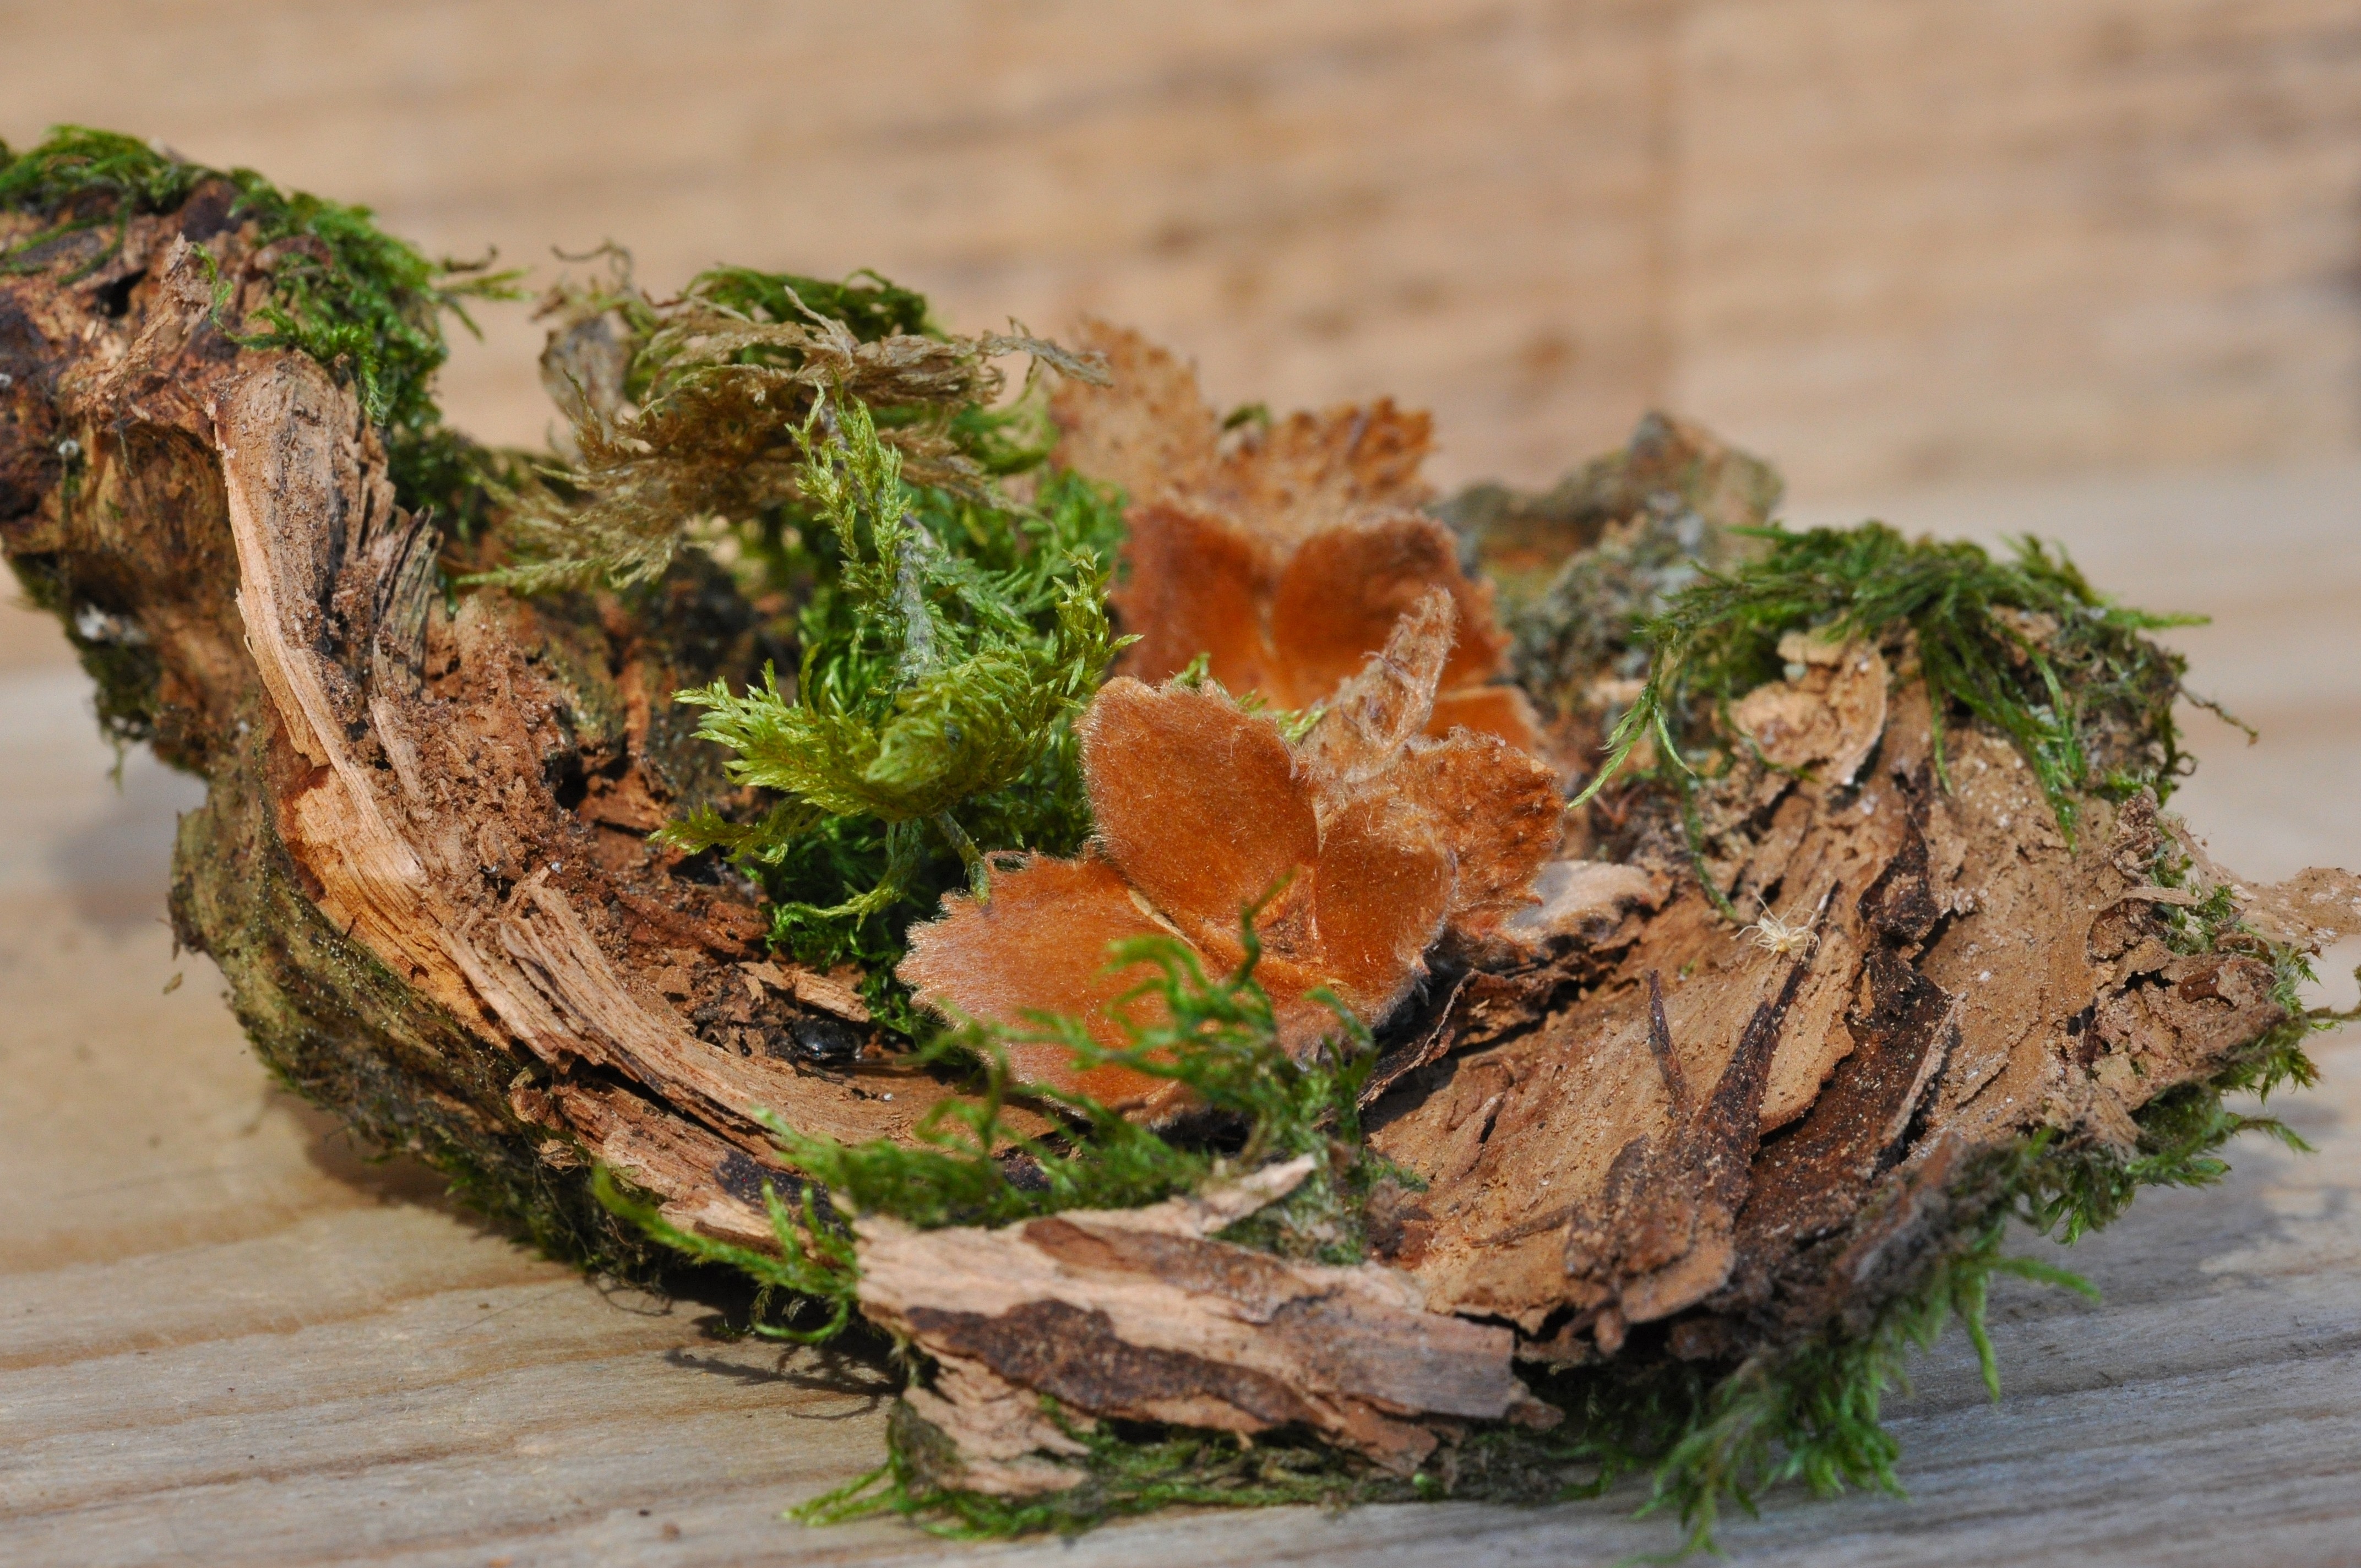
tree, rock, plant, wood, leaf, flower, trunk, moss, bark, produce, soil, flora, houseplant, deco, bonsai, beech nuts